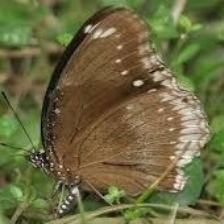
Species: DANAID EGGFLY
Butterfly family (ImageNet category): monarch